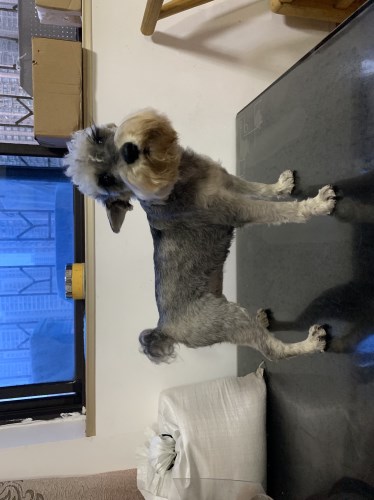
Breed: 2342-n000102-miniature_schnauzer